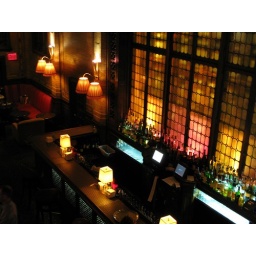
The amazing window in the Campbell Apartment - once the office of 1920s mogul John W Campbell